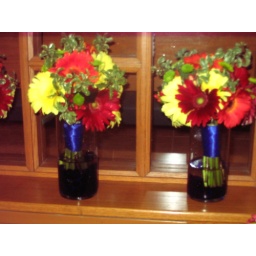
Gerbera daisies with green hypericum berries wrapped in royal blue satin ribbon.